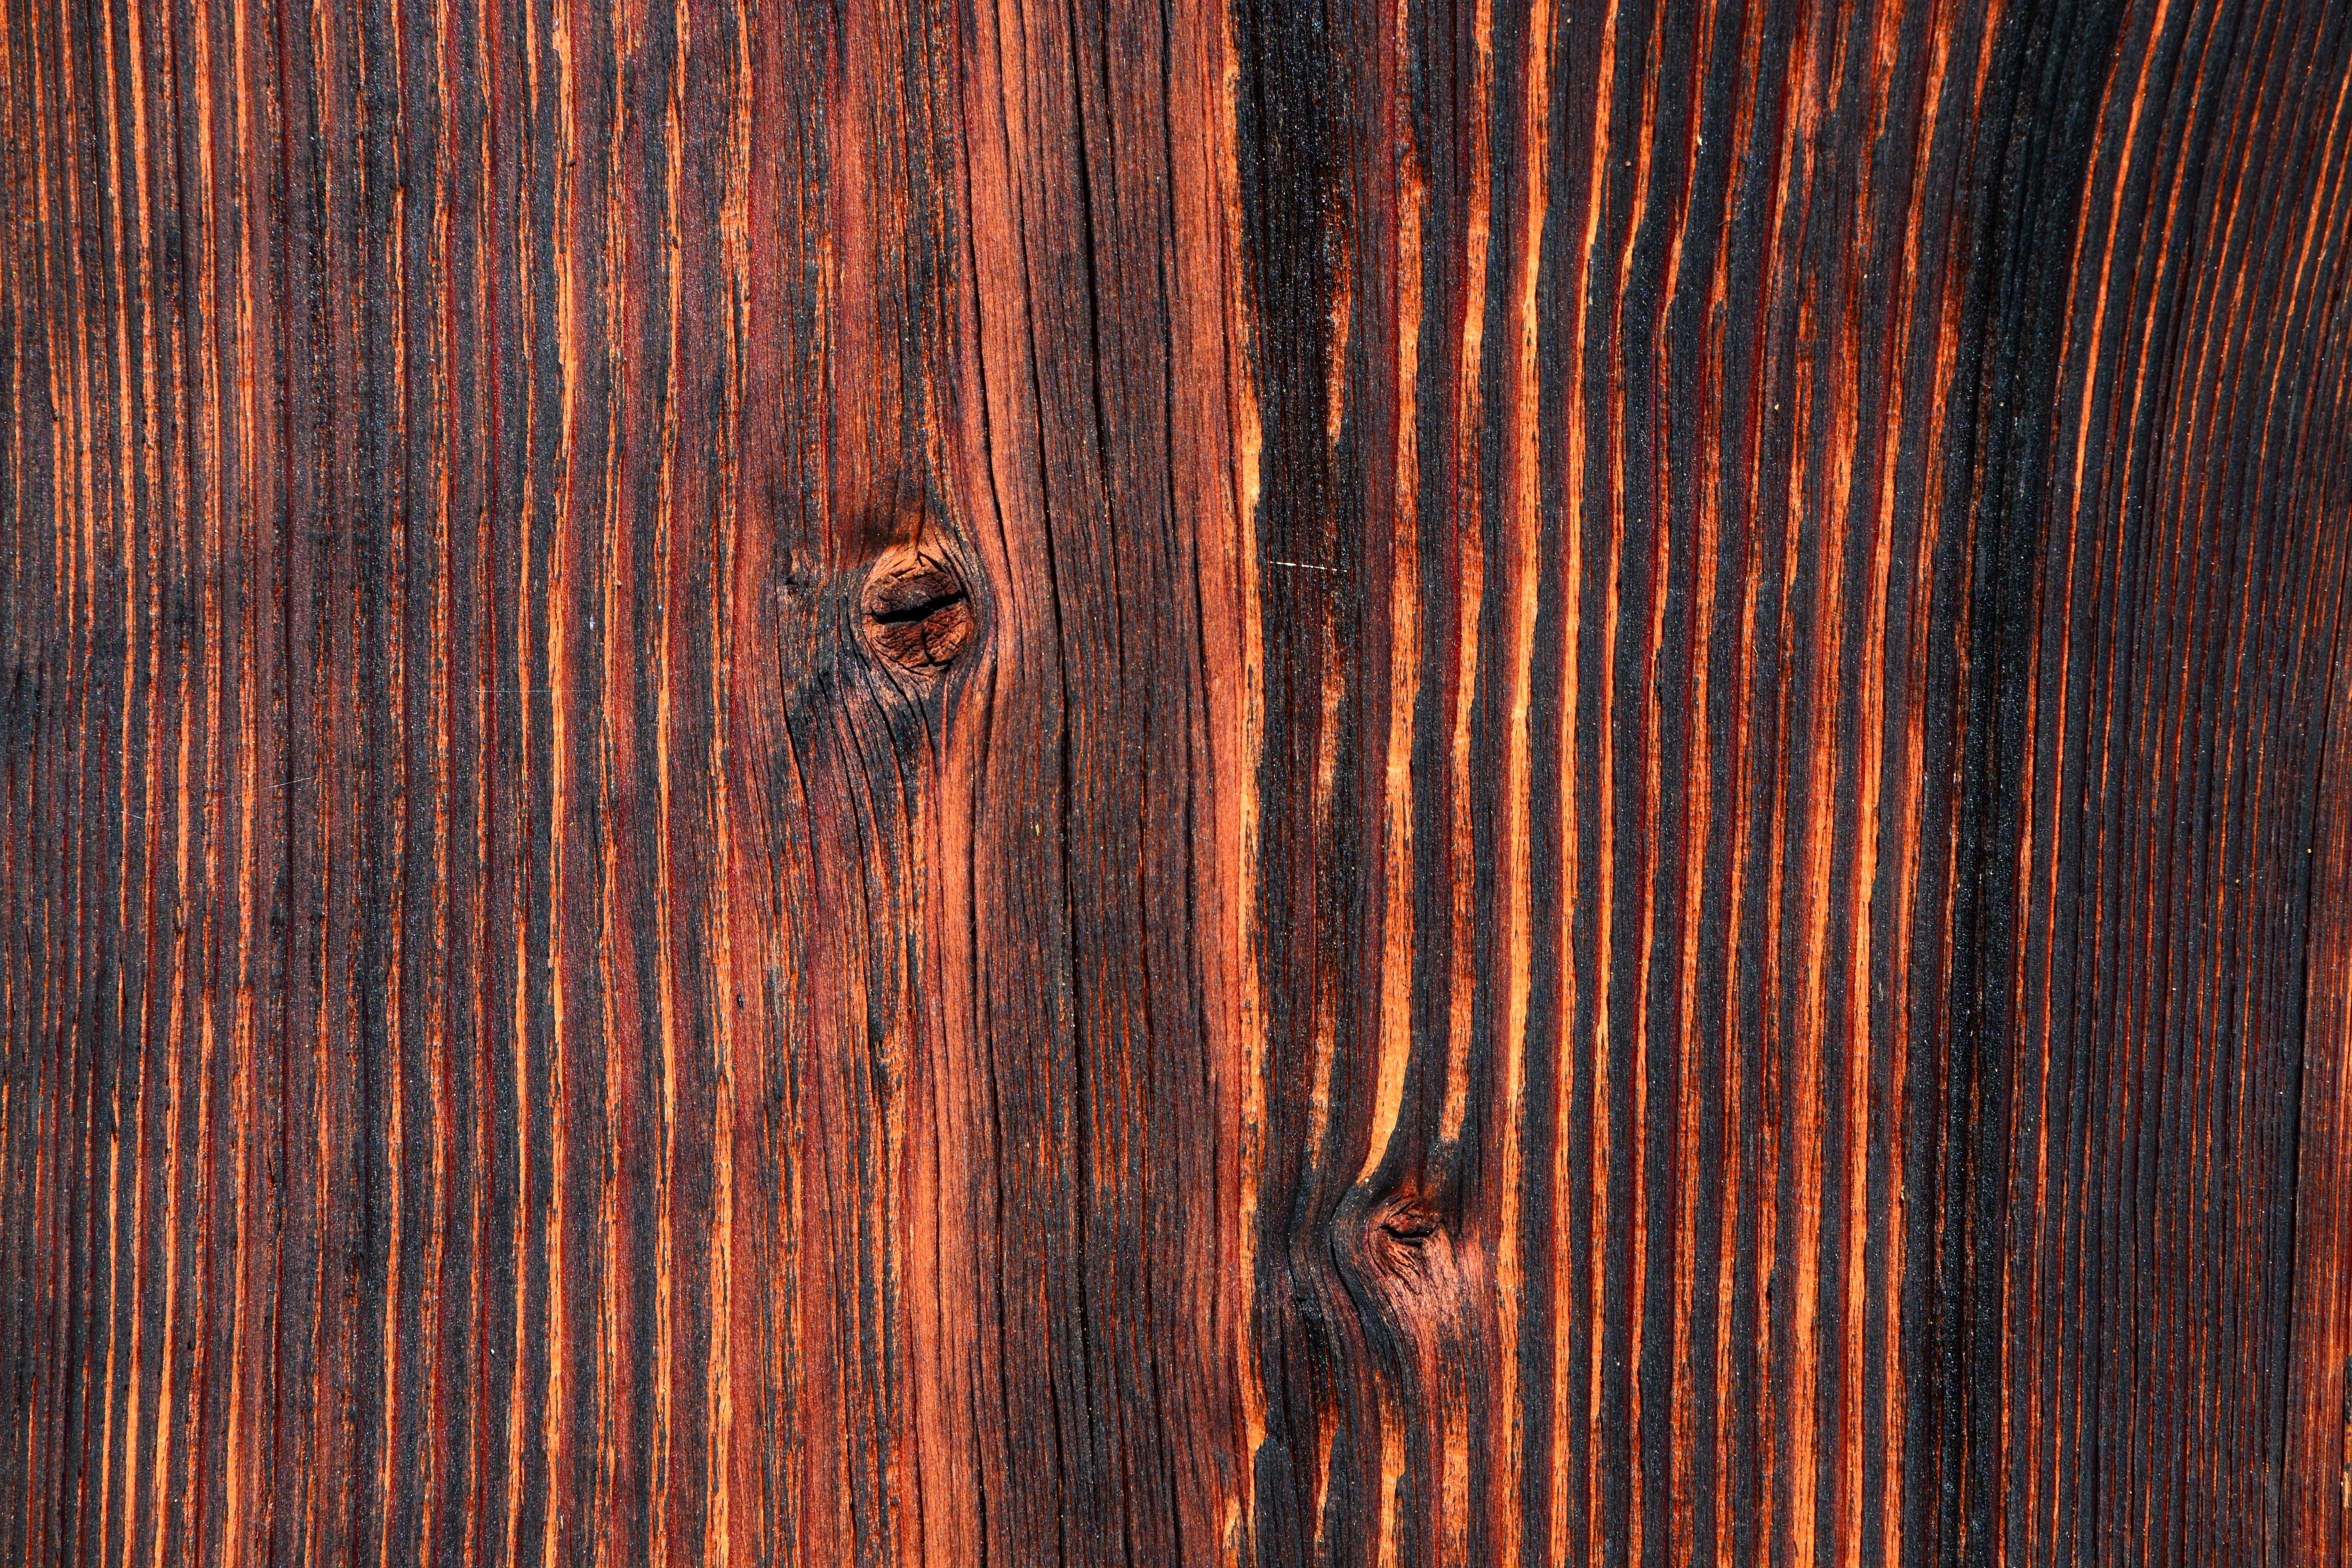
structure, board, wood, grain, texture, plank, floor, brown, close, background, hardwood, flooring, wood flooring, laminate flooring, wood stain, maser